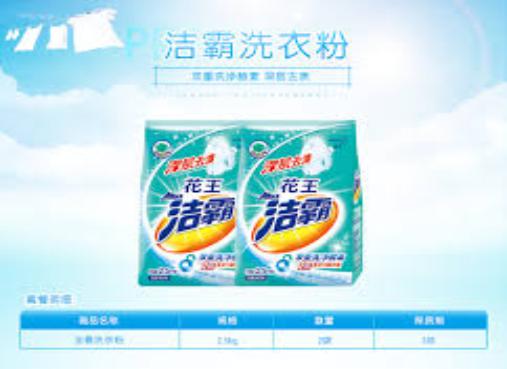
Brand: attack
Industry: Necessities